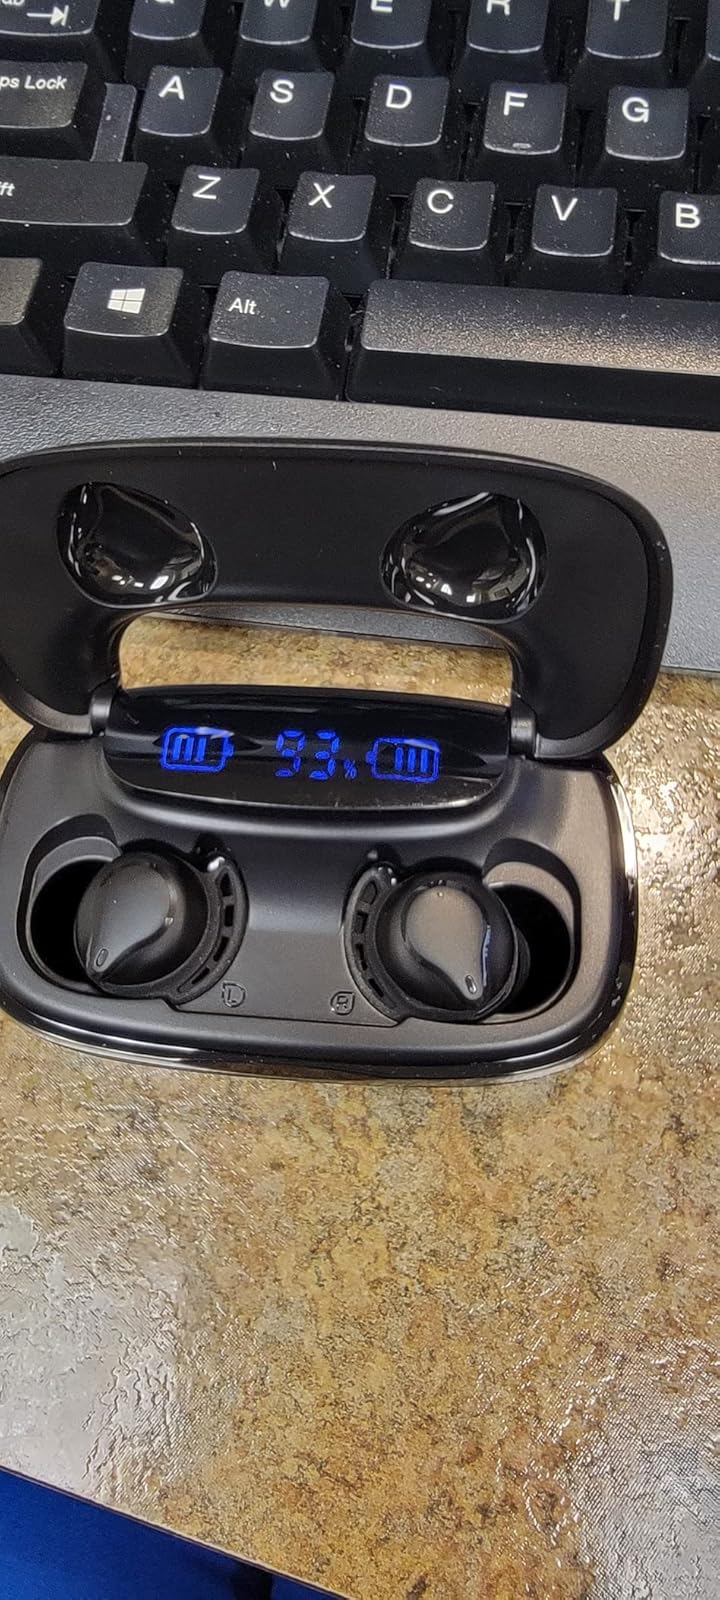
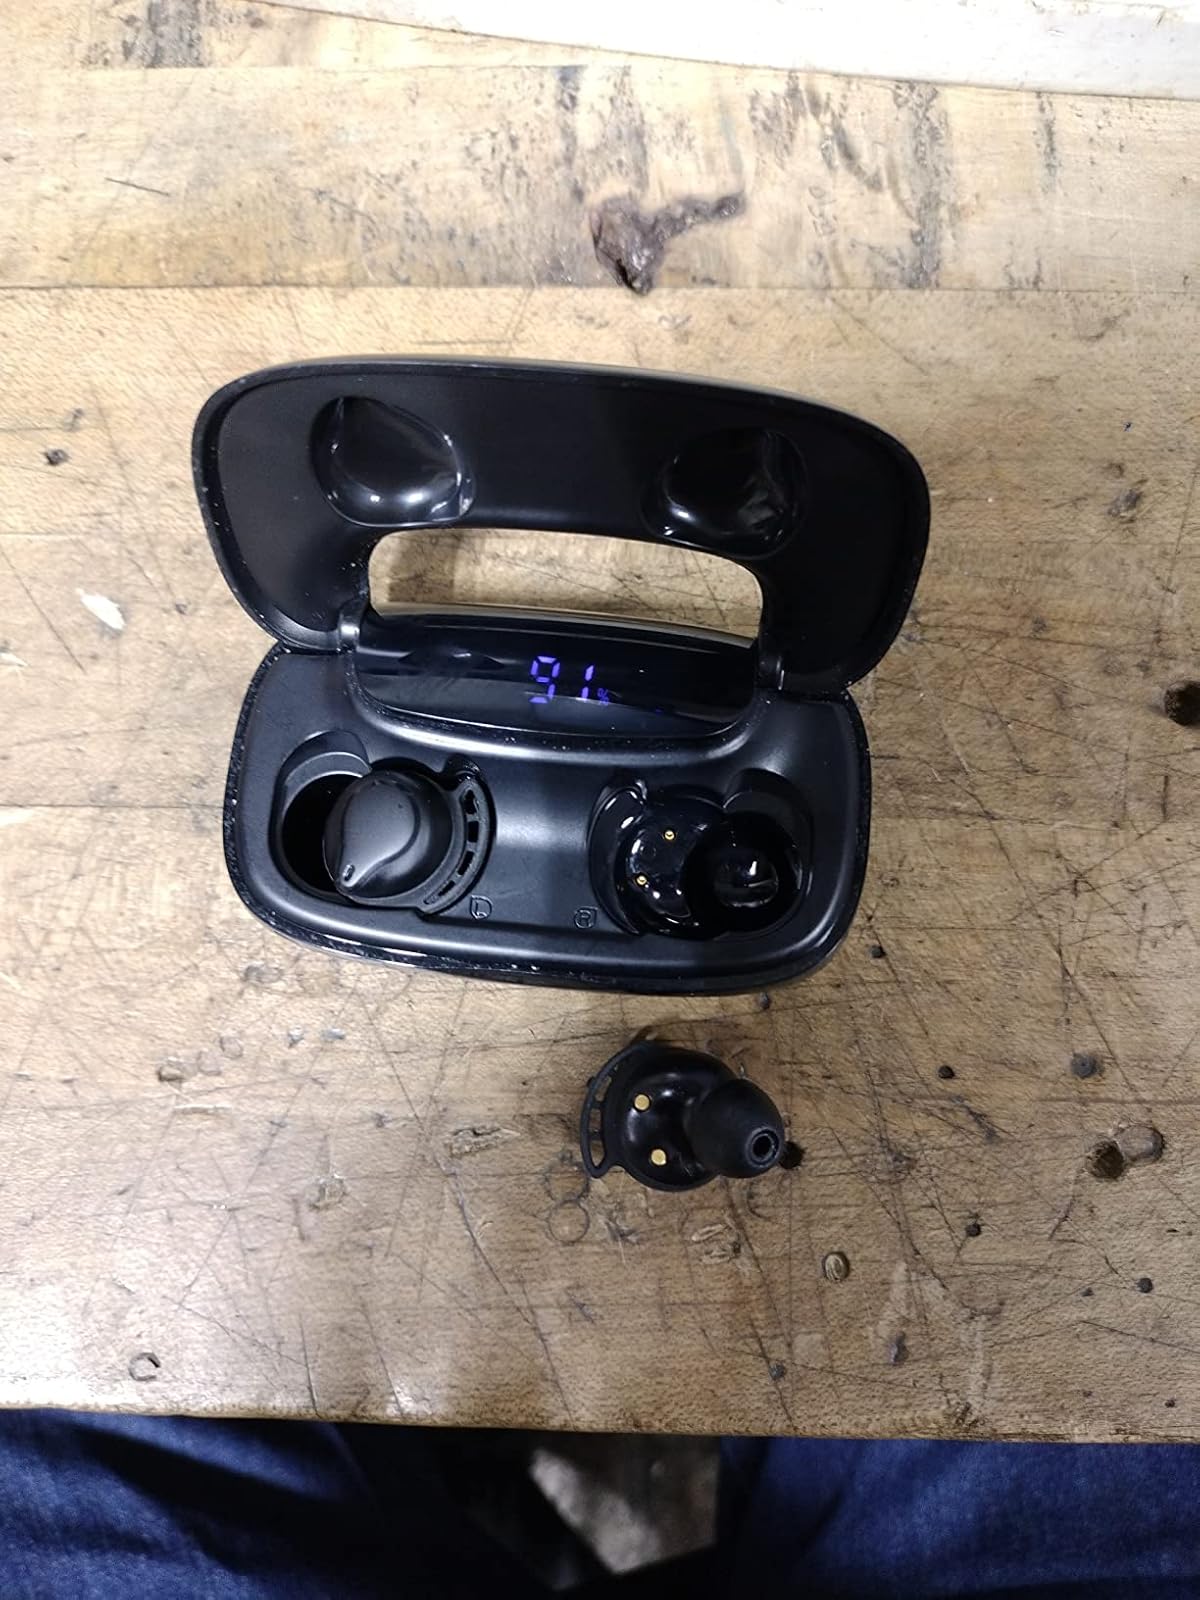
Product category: earbuds
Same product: yes